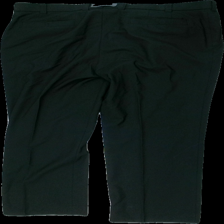
View: back
Type: Trousers
Category: Men
Brand: Meyer
Colors: Black
Material: outer: 53% polyester, 44% wool, 3% elastane; inner: 65% polyester, 35% cotton
Cut: Regular
Season: All
Price range: 50-100
Recommended usage: Export